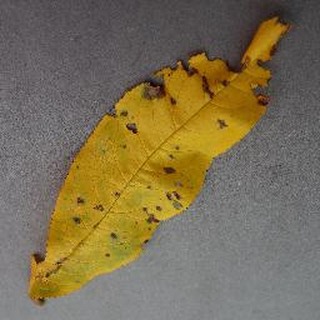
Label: peach_bacterial_spot